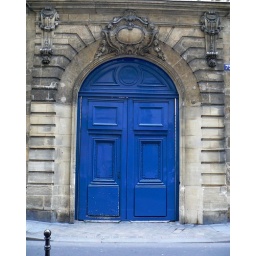
This blue door had to be captured.... One of the hundreds of interesting doorways here..... Taken in Paris